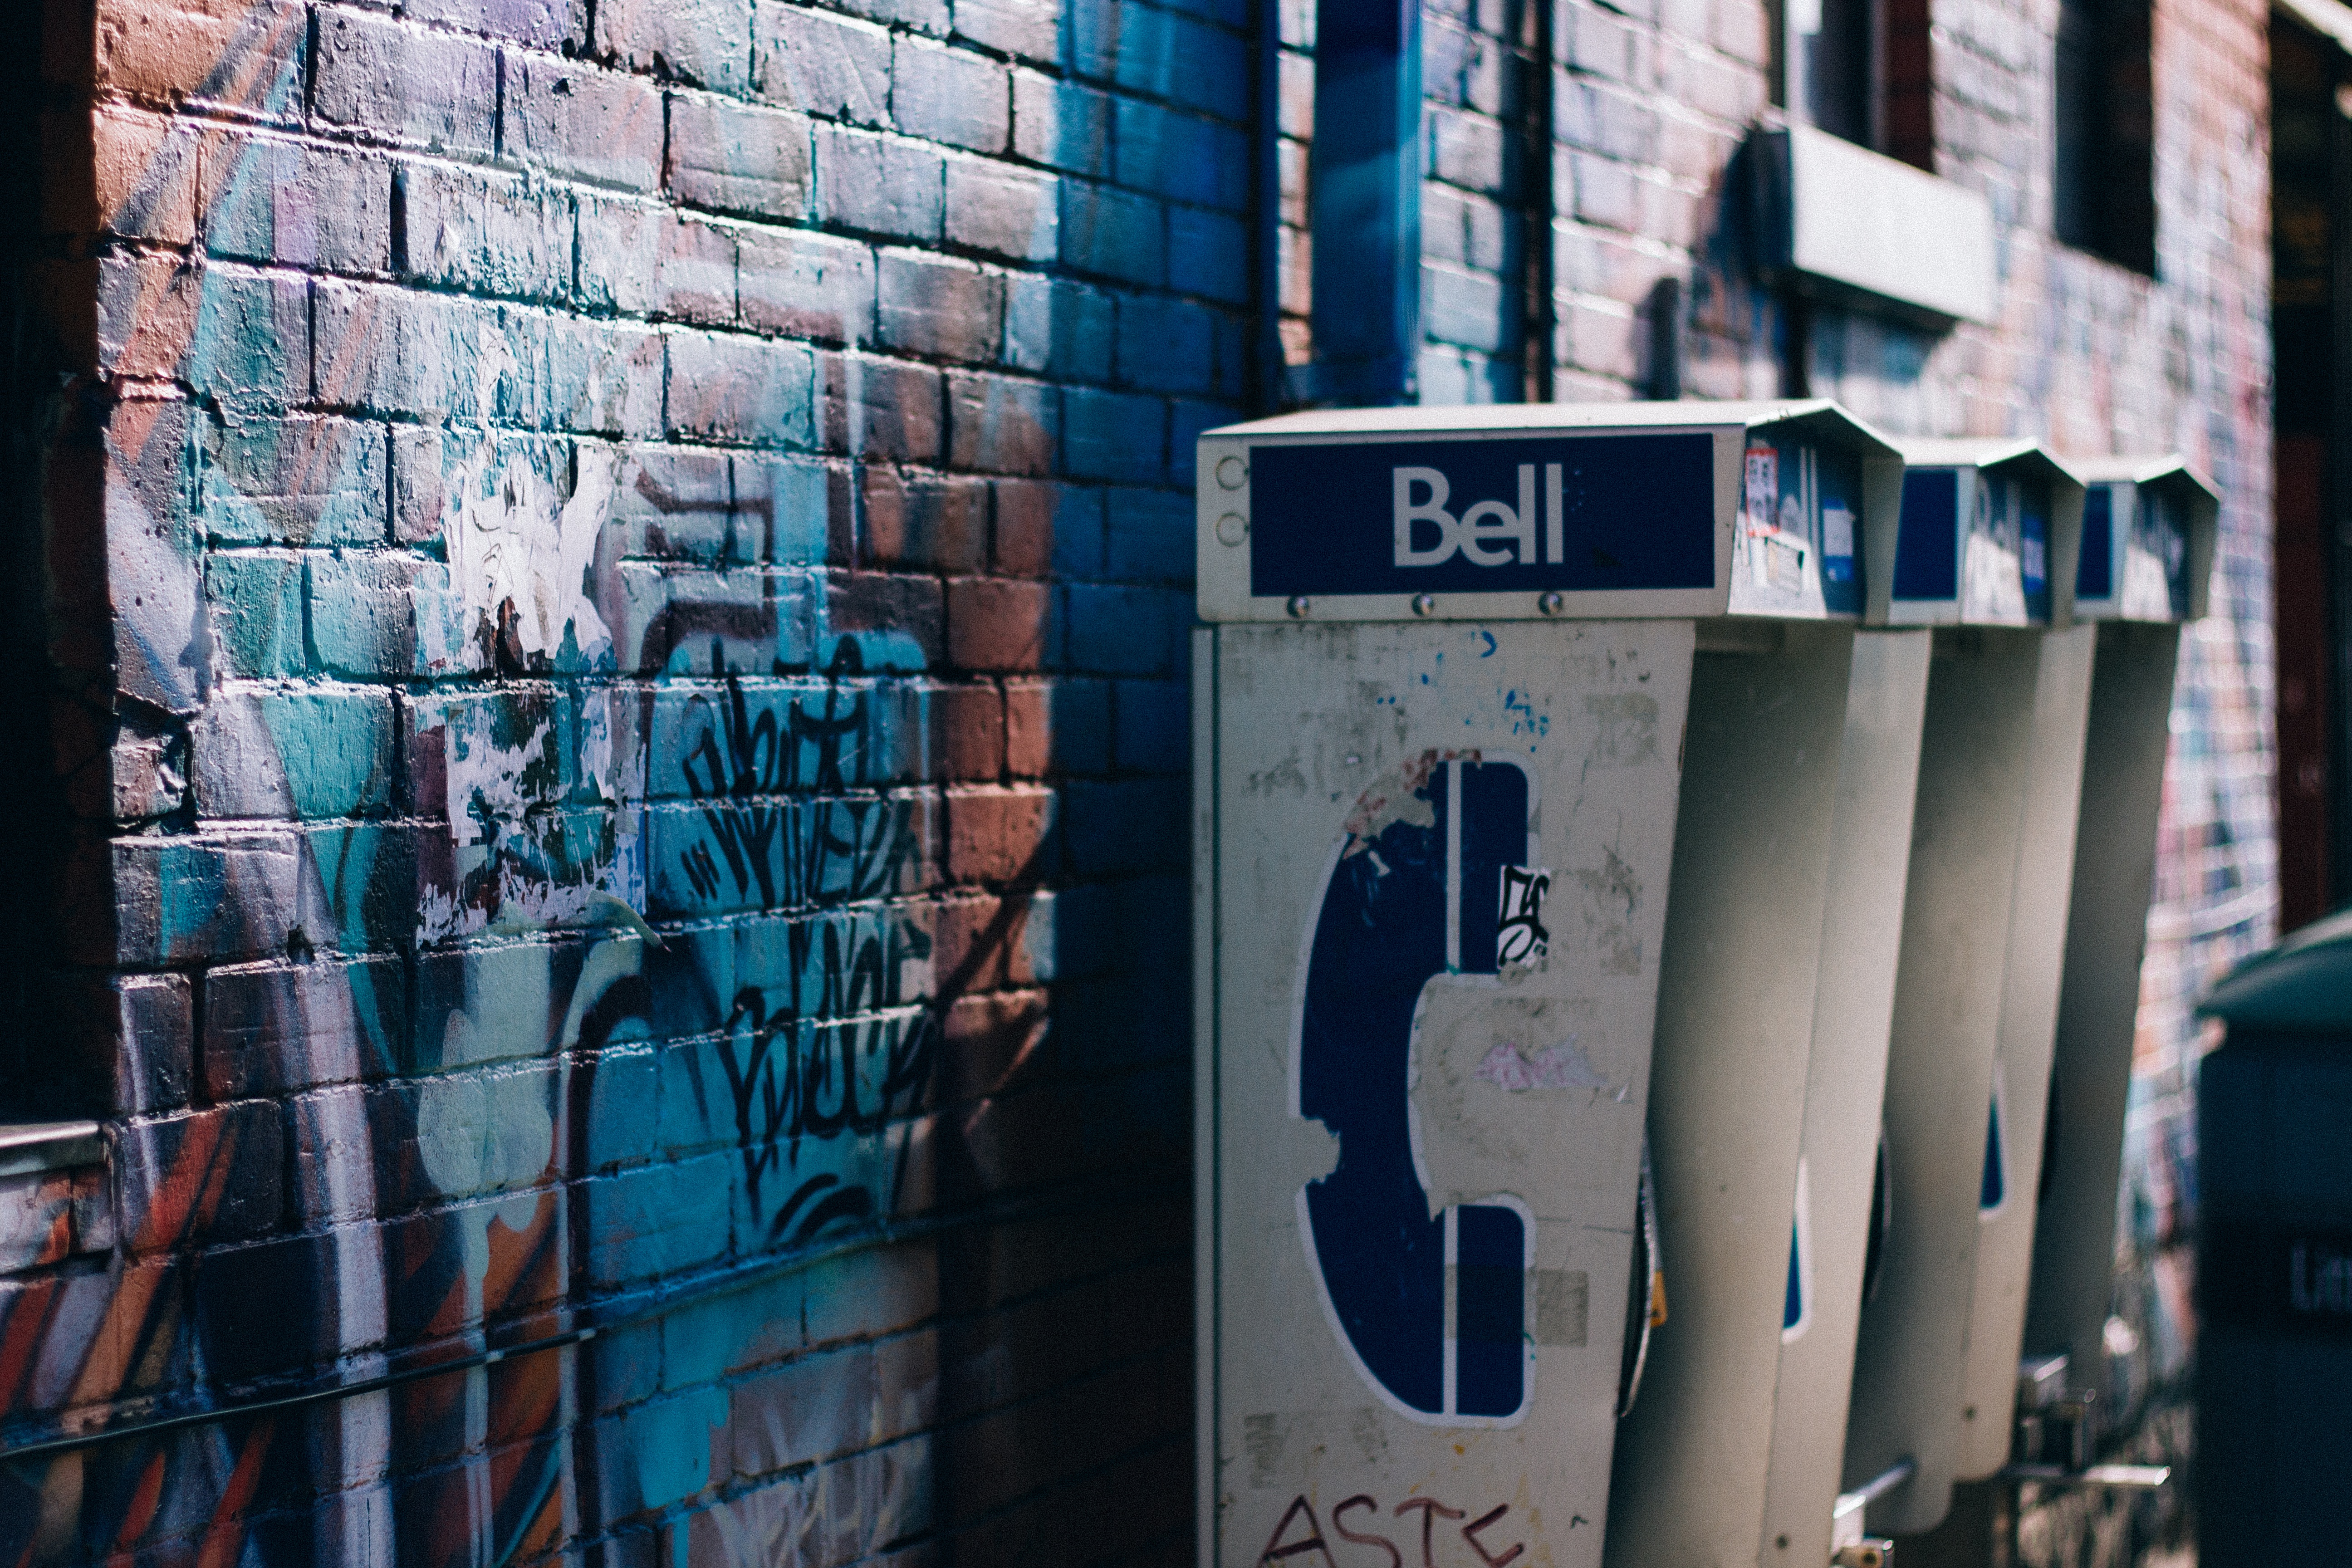
road, street, urban, wall, color, blue, graffiti, phonebooth, callbox, pay phone, art, urban area